James Martinus Schoonmaker

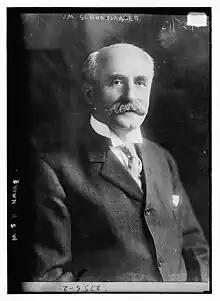
James Martinus Schoonmaker circa 1913

James Martinus Schoonmaker Sr. (June 30, 1842 – October 11, 1927) was a colonel in the Union Army in the American Civil War and a vice-president of the Pittsburgh and Lake Erie Railroad. He received the Medal of Honor for gallantry at the Third Battle of Winchester on September 19, 1864.